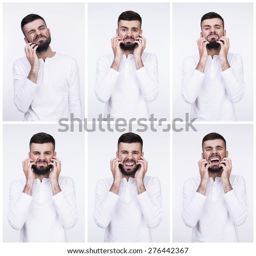
emotional faces of a man with beard .